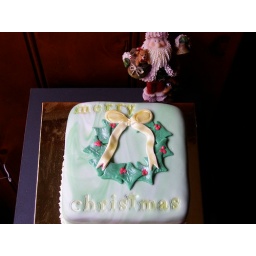
fruit cake covered with almond and fondant decorated with fondant wreath and lustre dust. another customer order, 5 in square mini.